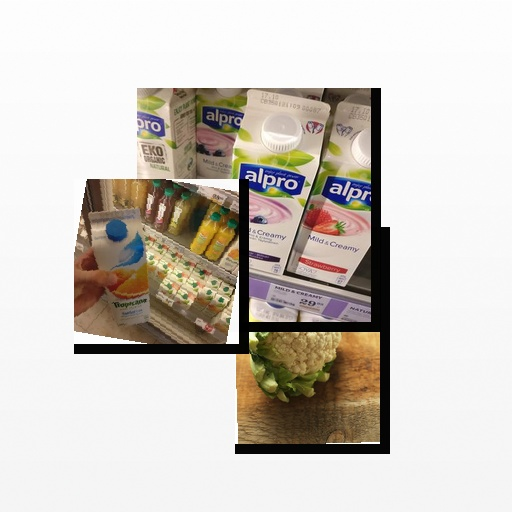
Food items: mixed_juice, soyghurt, cauliflower